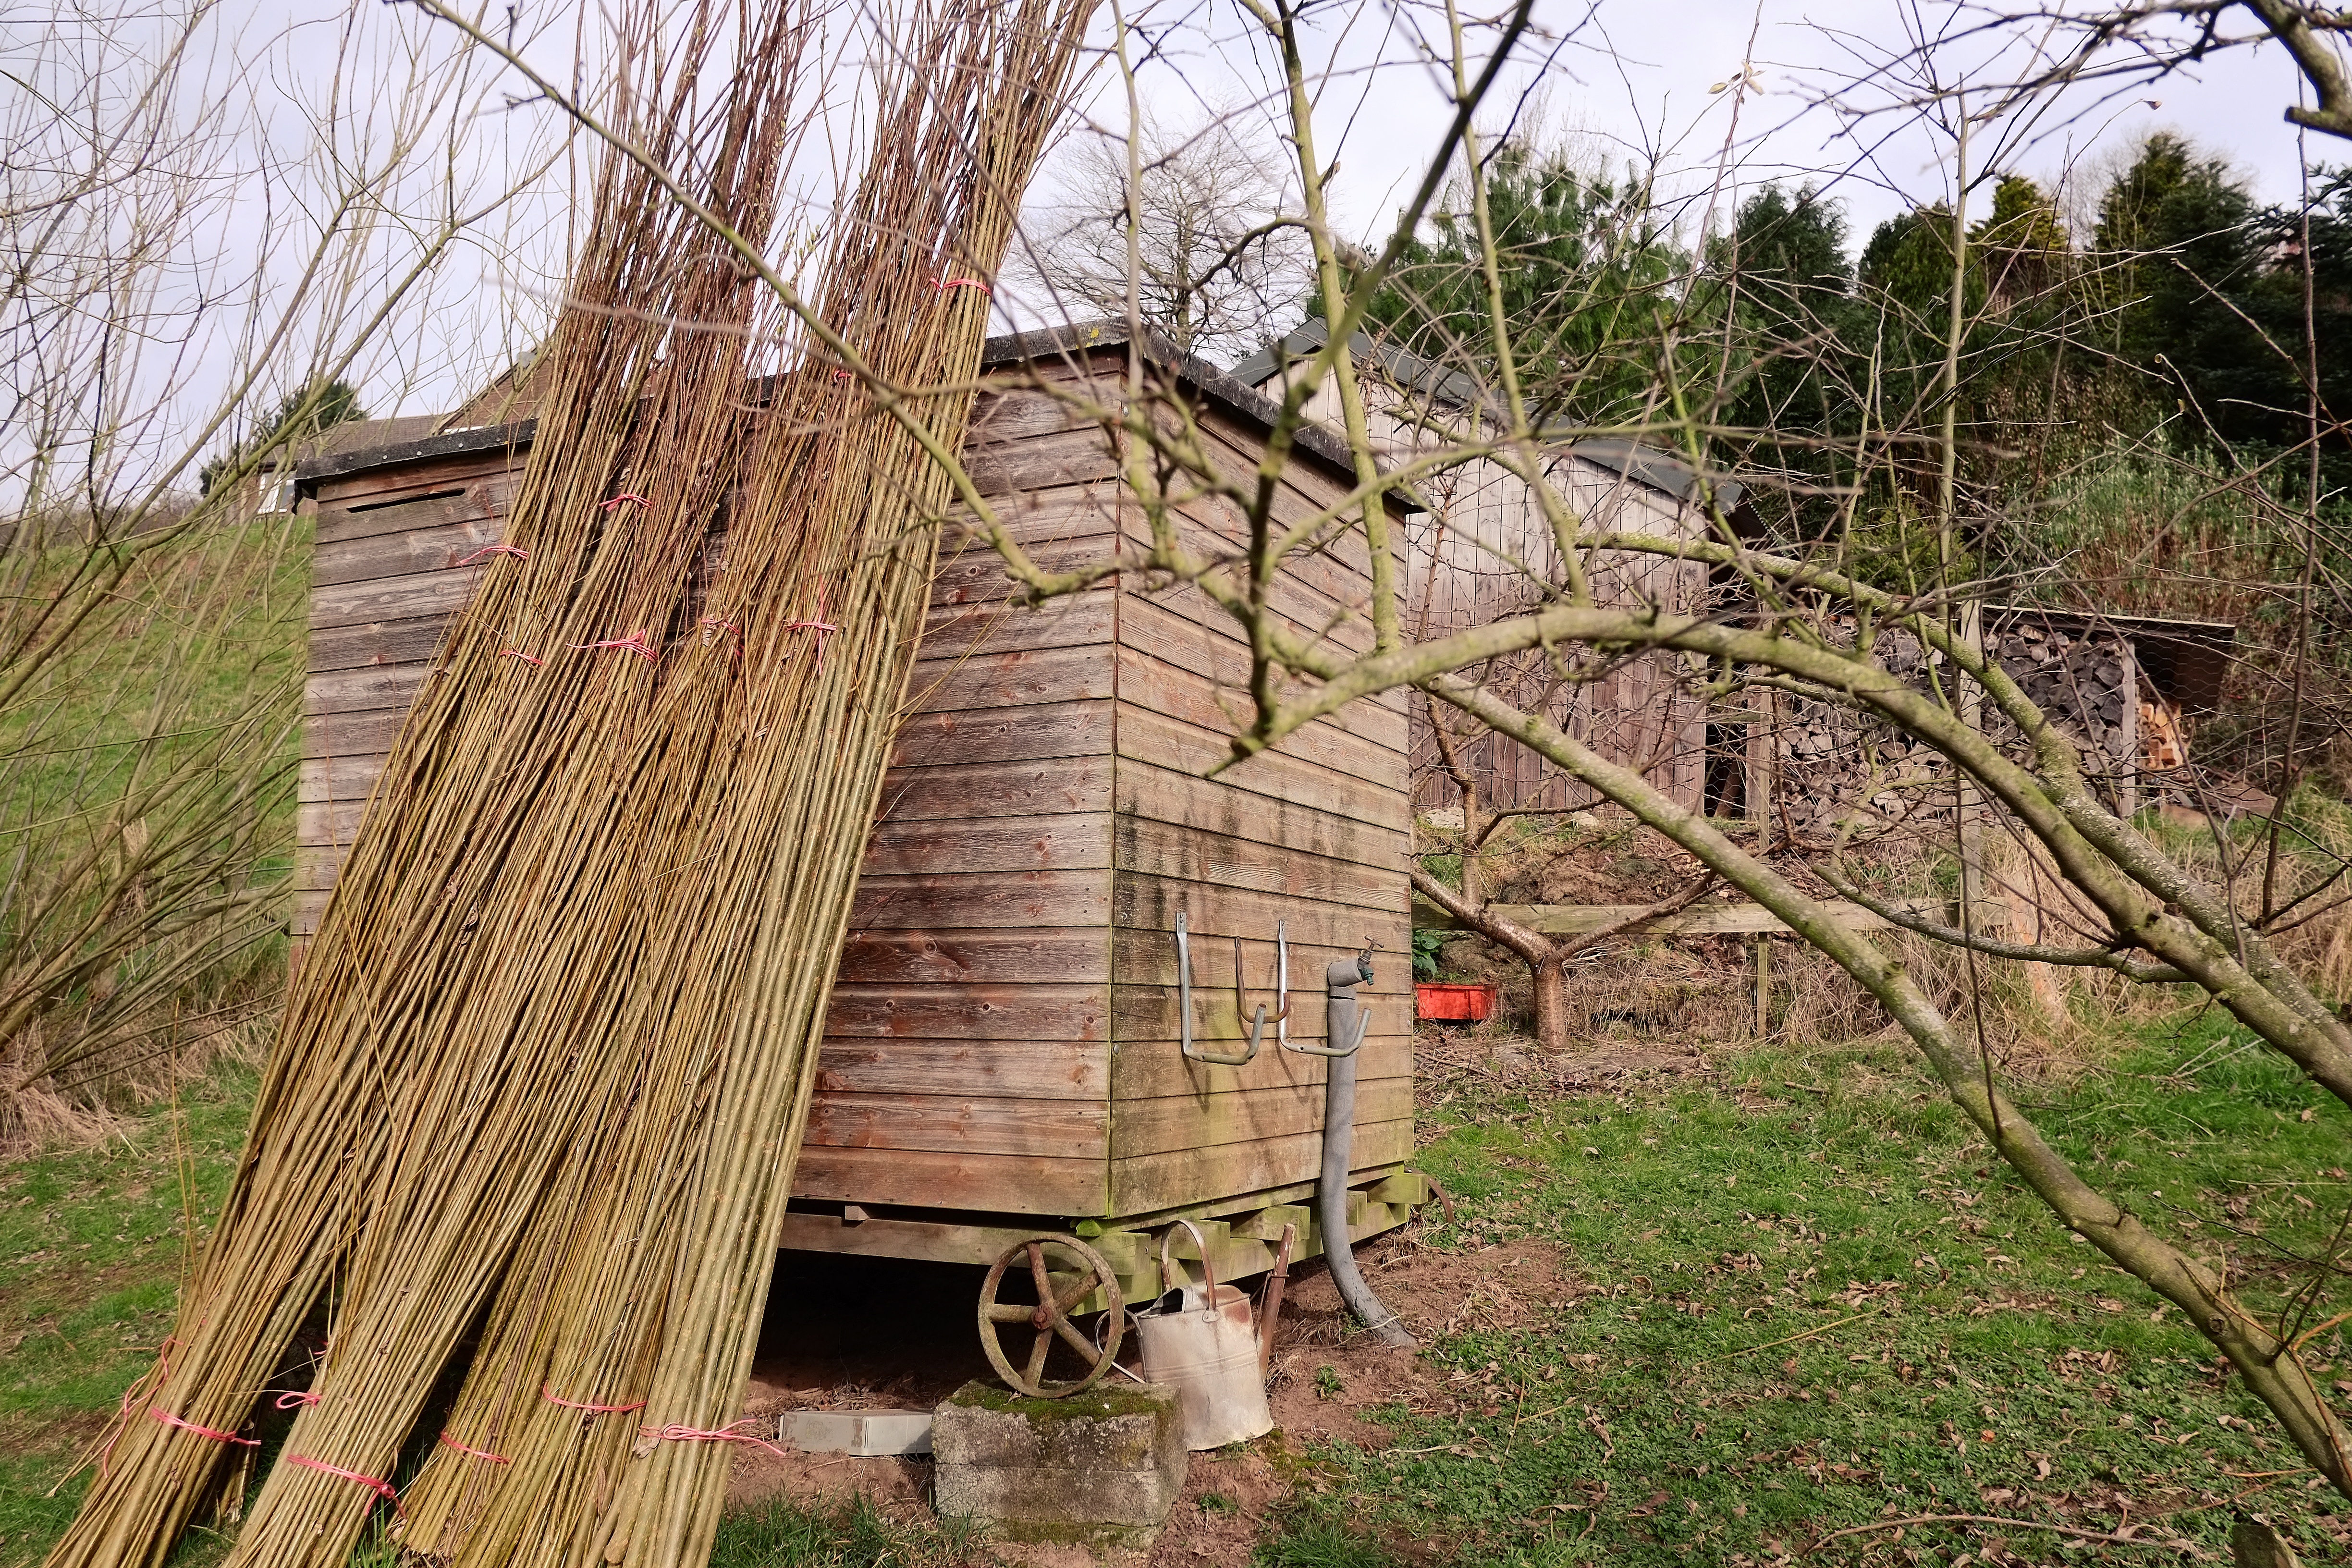
tree, plant, flower, hut, jungle, agriculture, rural area, outdoor structure